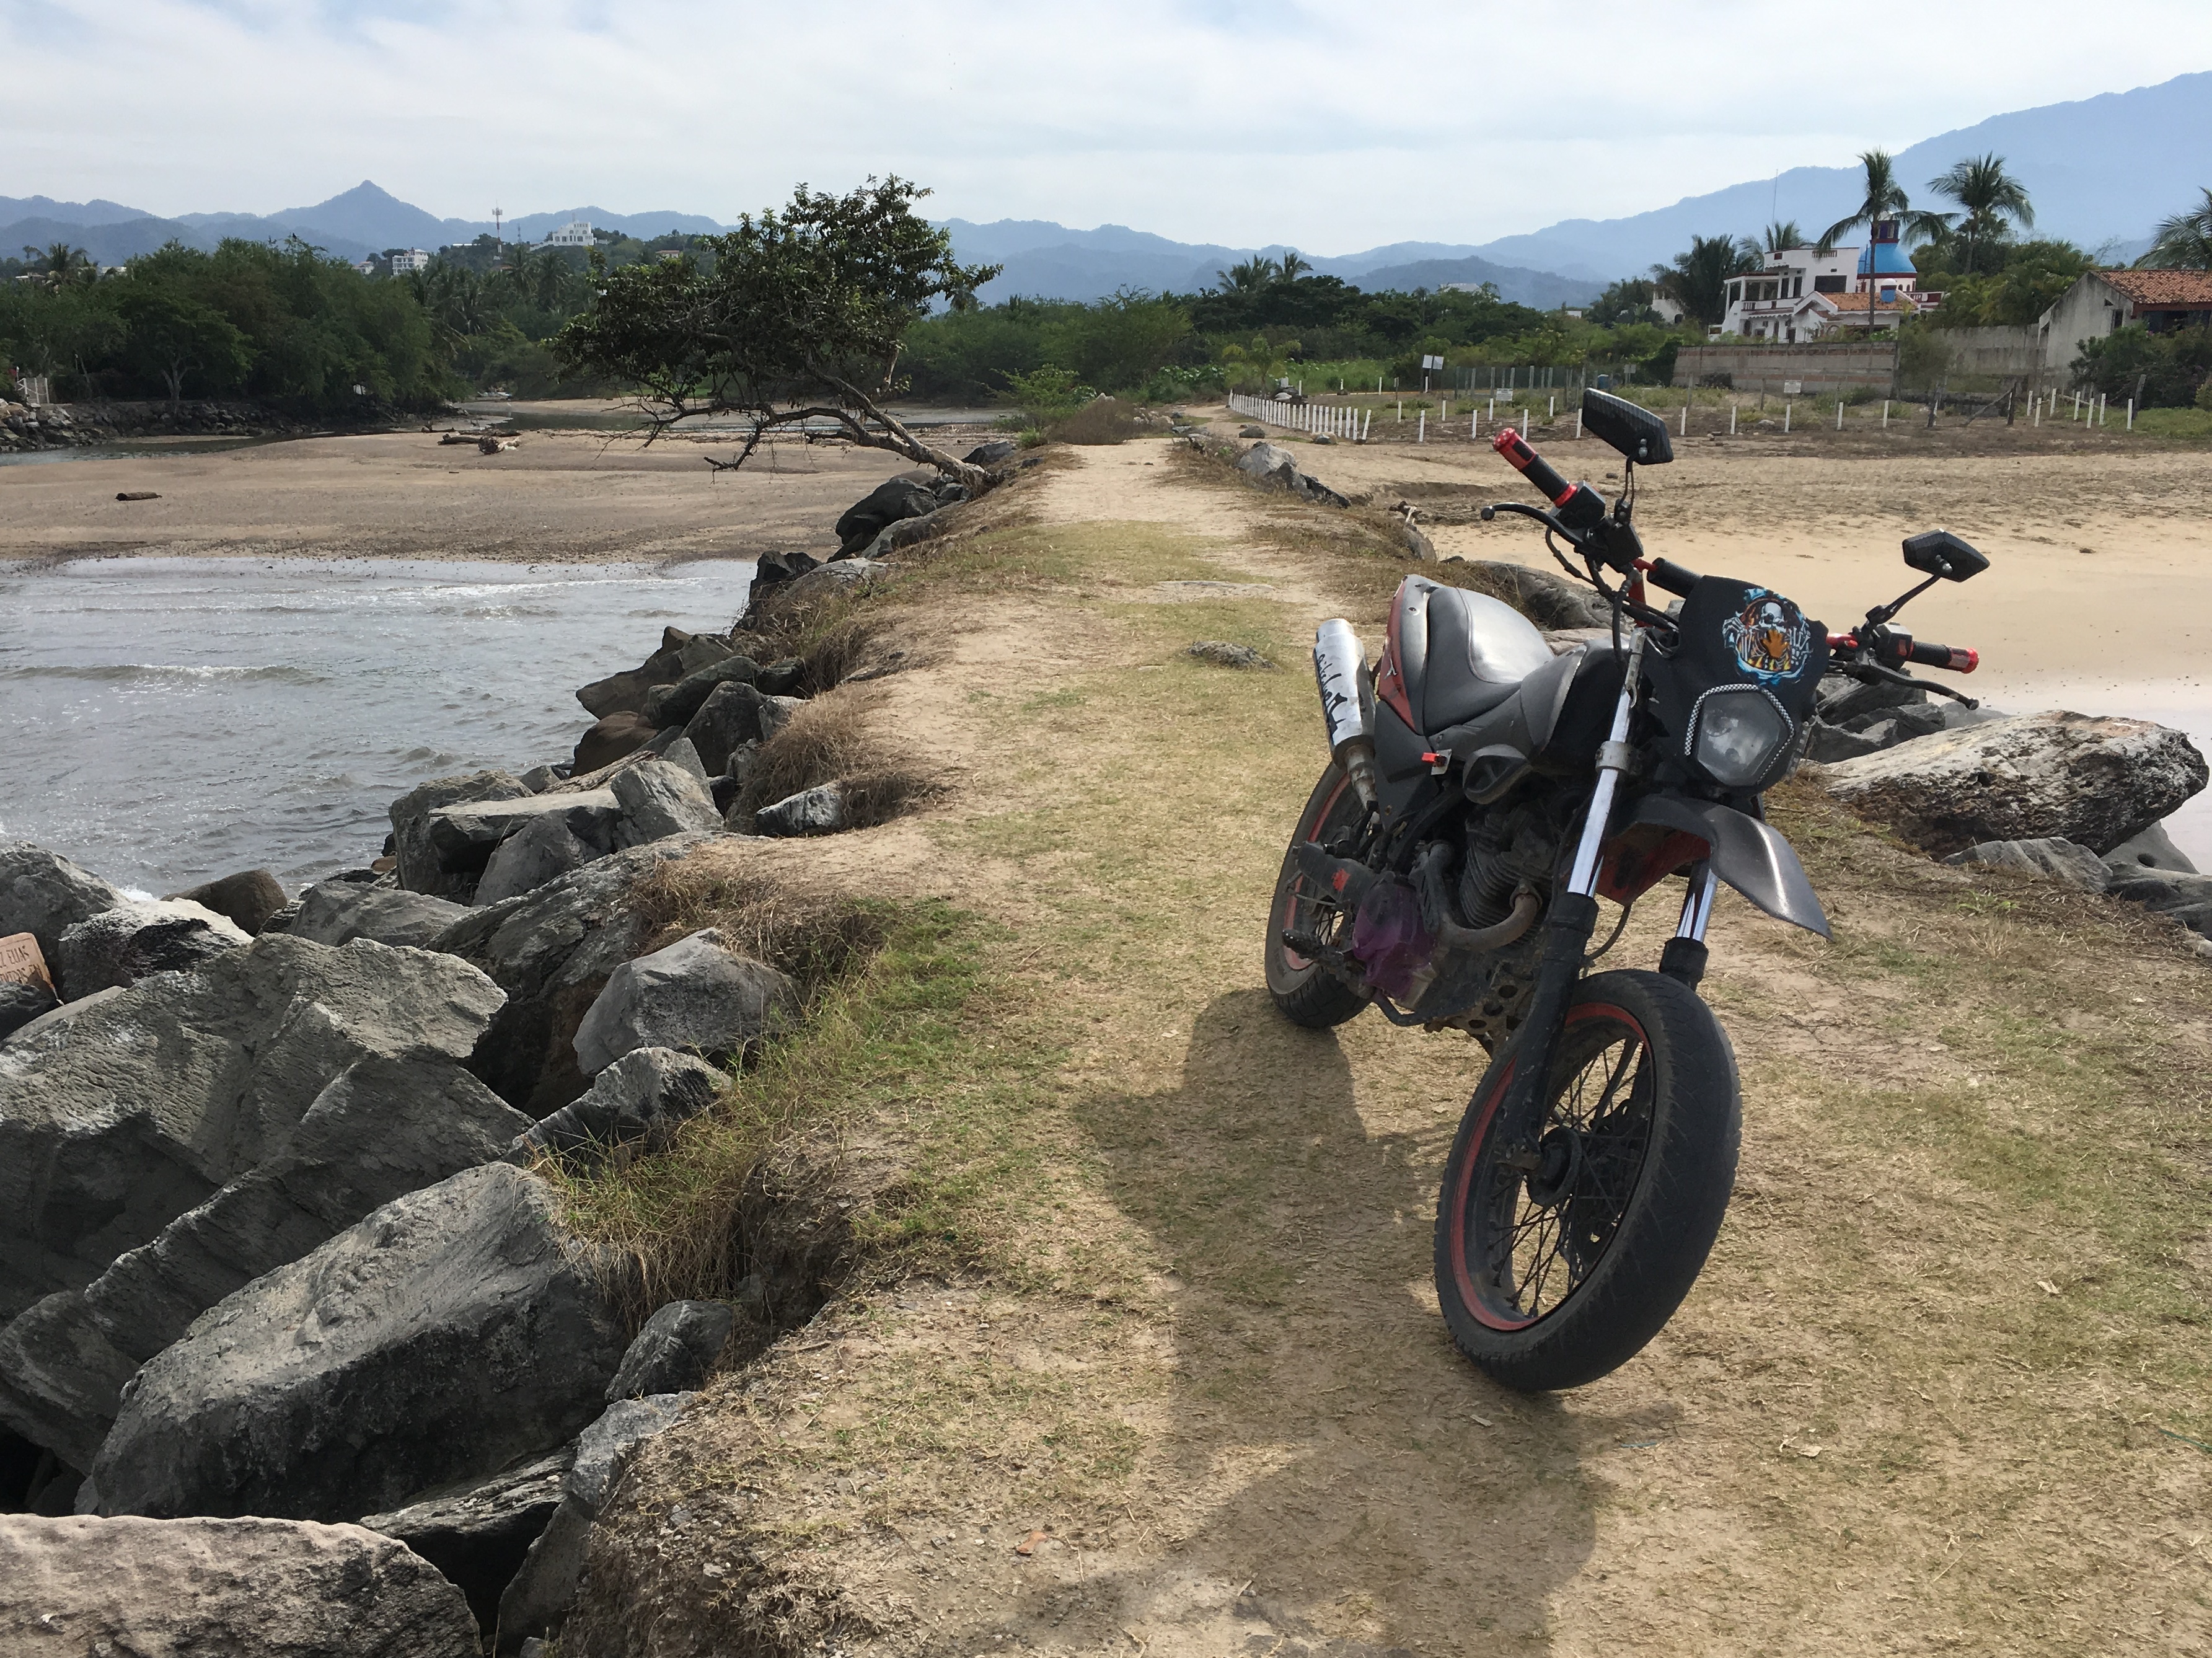
car, vehicle, motorcycle, extreme sport, mountain bike, motorcycling, automobile make, off roading